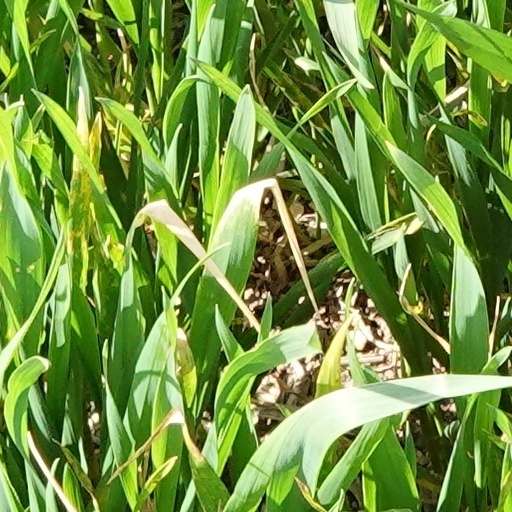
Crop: wheat